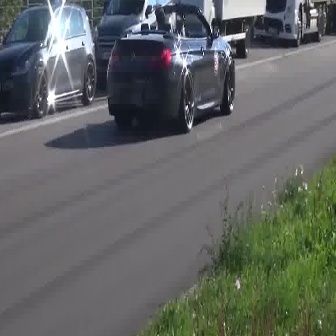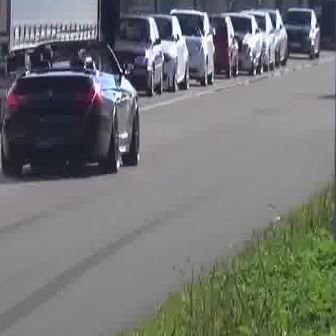
  Please identify the target specified by the bounding box [105,2,235,132] in the first image and locate it in the second image. Return the coordinates in [x_min,y_min,x_max,y_max] format.
Answer: [0,40,138,178]